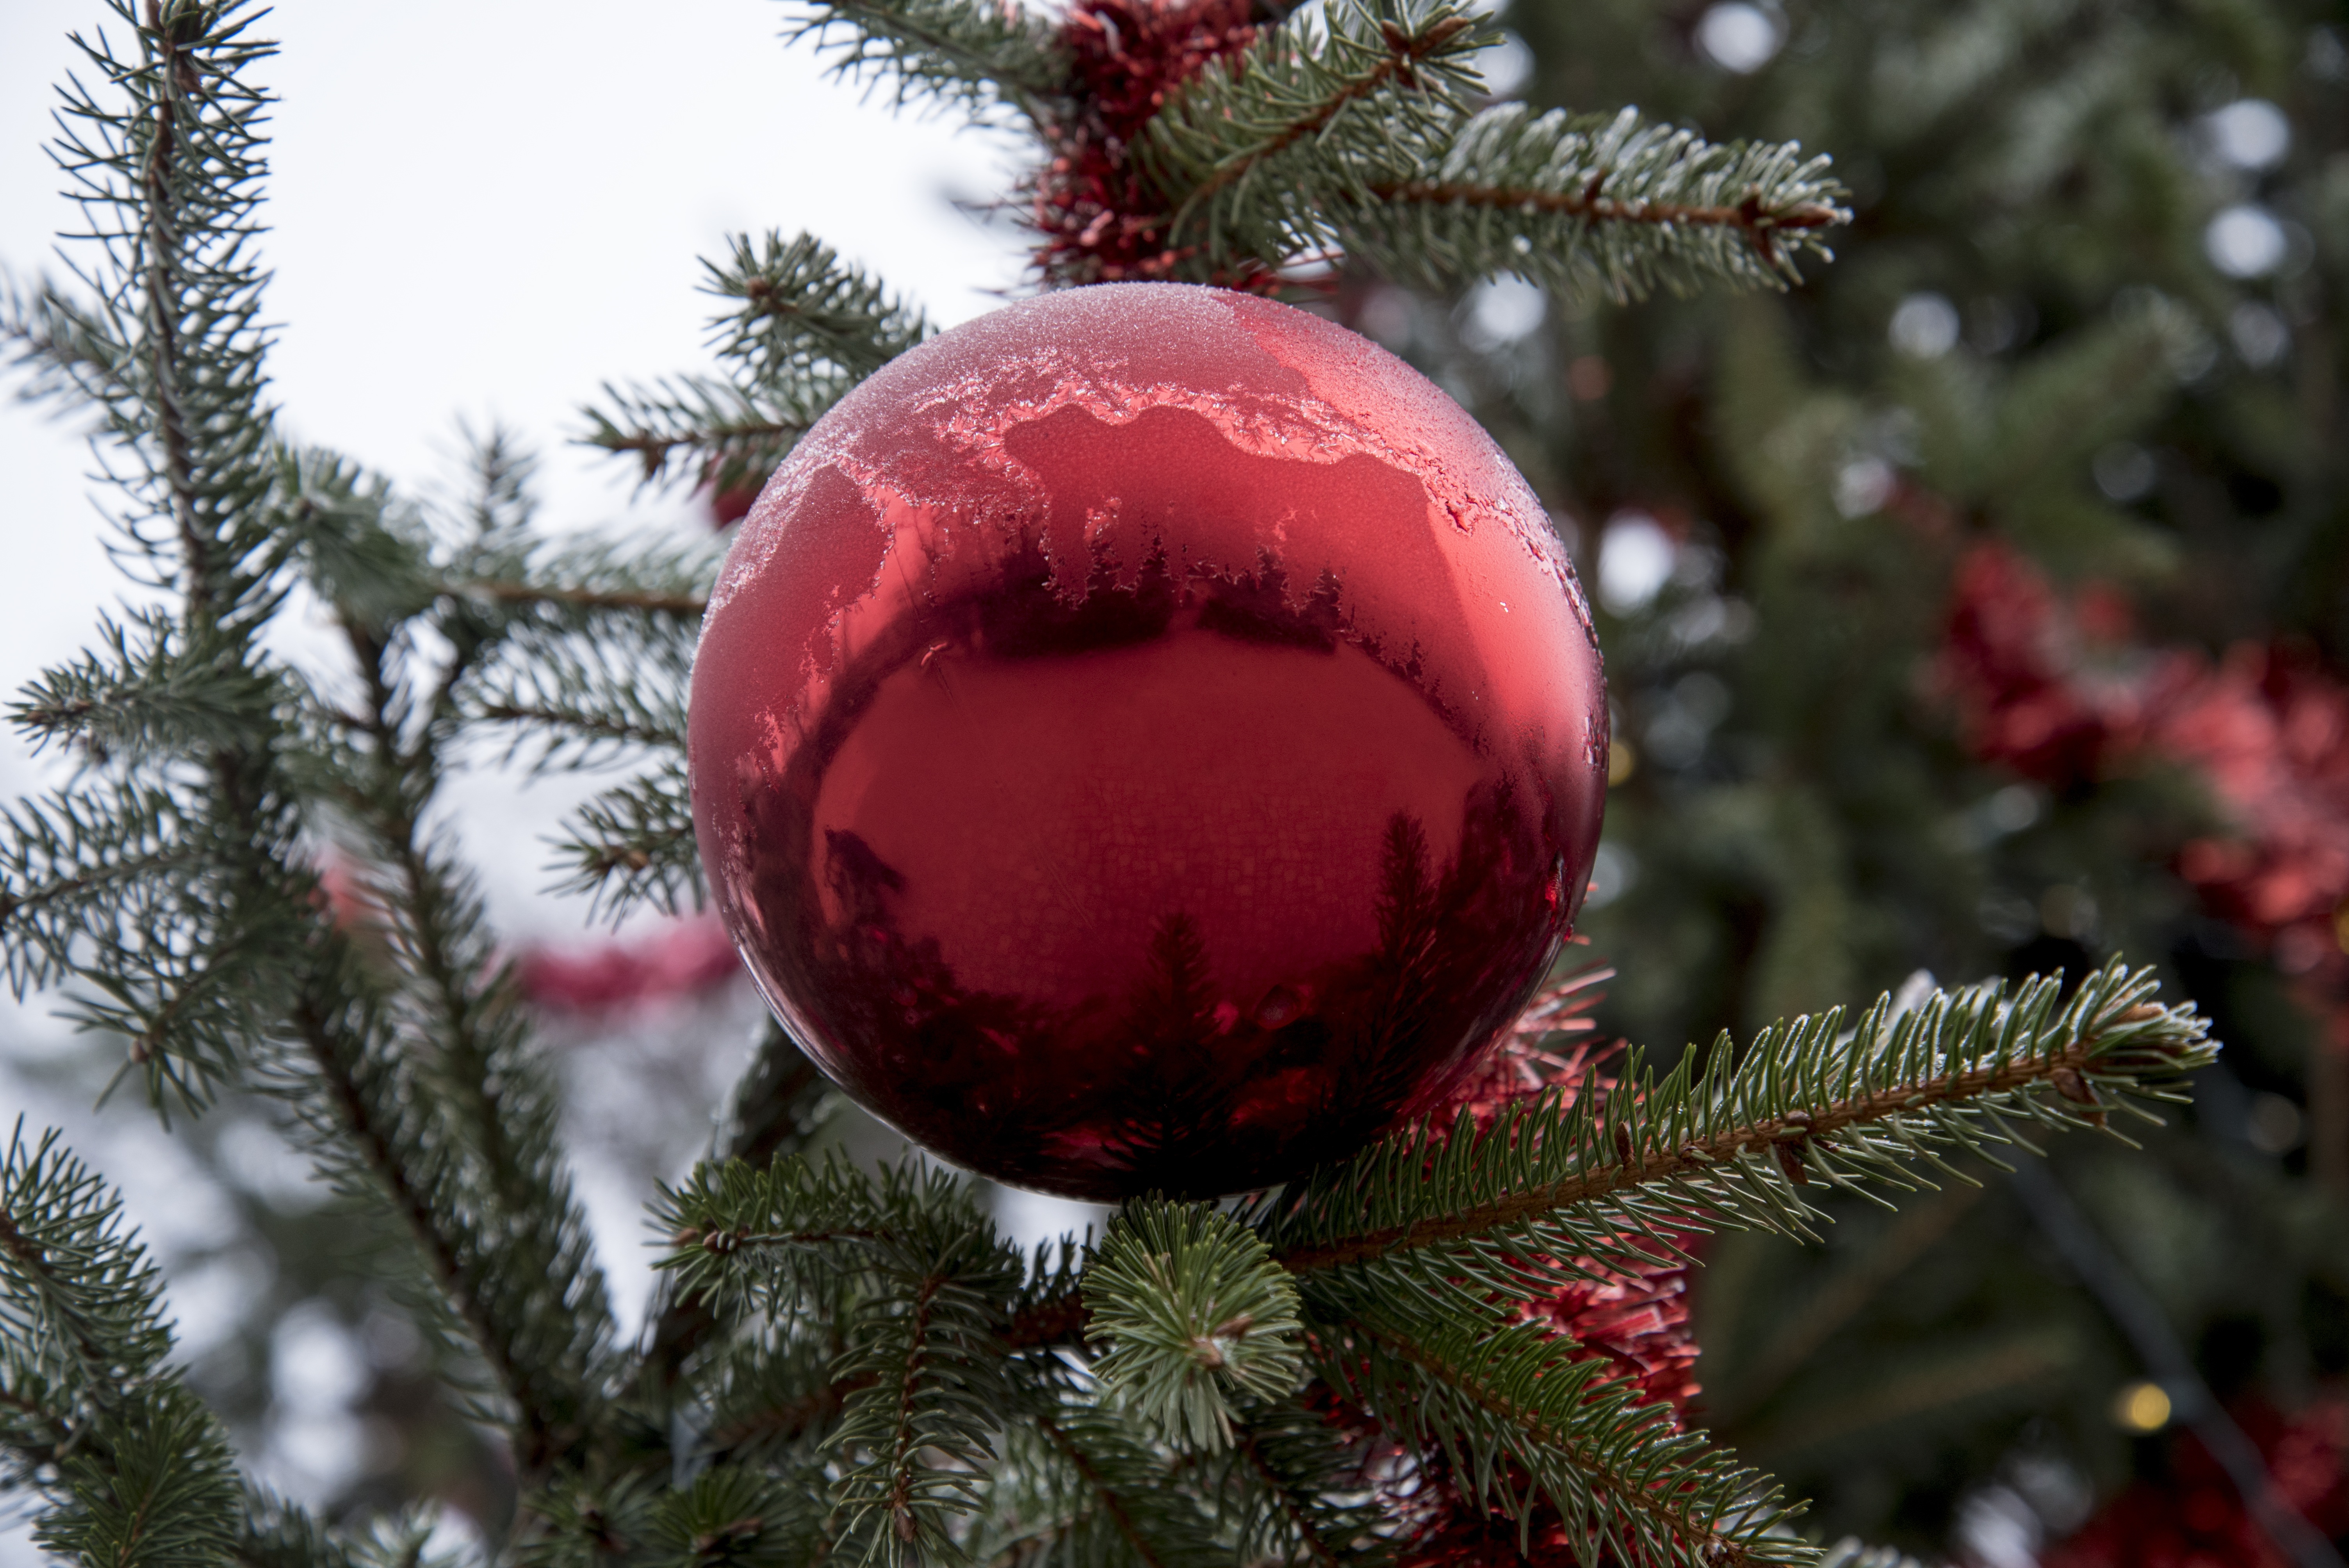
tree, branch, snow, winter, plant, flower, celebration, ice, decoration, red, holiday, christmas, fir, christmas tree, season, festive, bauble, christmas decoration, spruce, decorative, ball, christmas bauble, december, shiny, xmas, woody plant, land plant